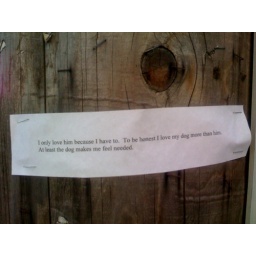
Found on a telephone pole near my office.